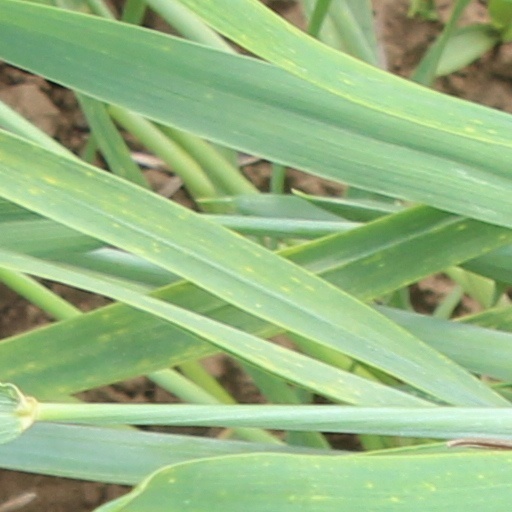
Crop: wheat